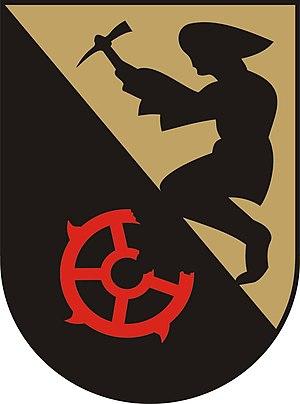
Sankt Kathrein am Hauenstein est une commune autrichienne du district de Weiz en Styrie.